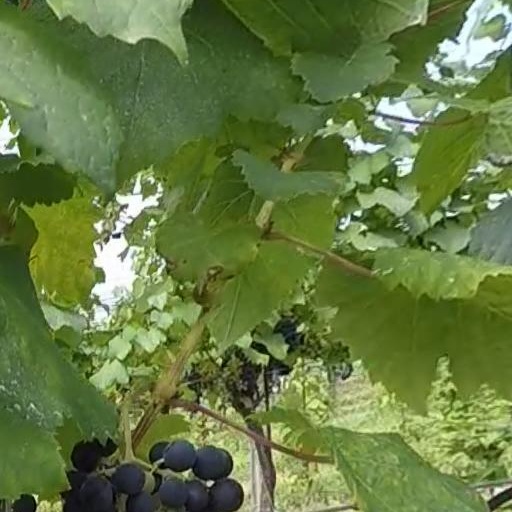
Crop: grape